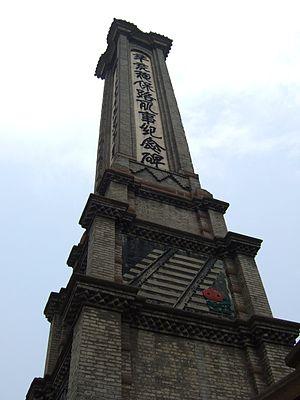
Le mouvement de protection des voies ferrées, aussi appelé « mouvement de protection des droits des voies ferrées », est une vague de protestation politique qui eut lieu en Chine en 1911 à la fin de la dynastie Qing contre l'annonce du gouvernement impérial de nationaliser les projets de développement ferroviaire et de transférer le contrôle aux banques étrangères. Le mouvement, centré dans la province du Sichuan, exprime le mécontentement de masse sous la fin des Qing, formant des groupes anti-Qing et contribuant au déclenchement de la révolution chinoise de 1911. La mobilisation des troupes impériales dans la province voisine du Hubei pour réprimer le mouvement créa l'opportunité aux révolutionnaires de Wuhan de lancer le soulèvement de Wuchang, ce qui déclenchera la révolution finale contre les Qing et mènera à la fondation de la République de Chine.